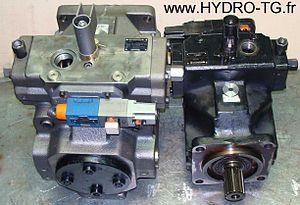
Pompe hydraulique Rexroth A4VSO250 et pompe hydraulique Bruninghaus A4VSO180.
Une pompe hydraulique est destinée à alimenter des machines hydrauliques, ou d'autres systèmes hydromécaniques. Elle transforme l'énergie mécanique de rotation en énergie hydraulique, ensuite transmise par le fluide transporté dans des canalisations vers des récepteurs. Elle est la couramment appelée pompe hydraulique dans le monde professionnel.